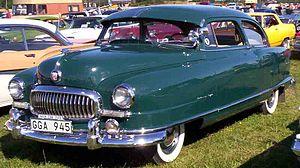
La Nash Statesman est une voiture produite par le constructeur Nash Motors de 1950 à 1954 puis par le constructeur American Motors Corporation de 1954 à 1956. Remplaçante de la Nash 600, elle se situait entre la Nash Rambler et la Nash Ambassador dans la gamme du constructeur.